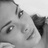
Emotion: neutral